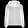
Label: Coat